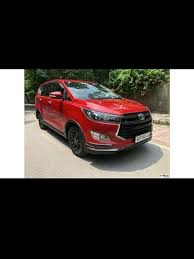
Label: noambulance